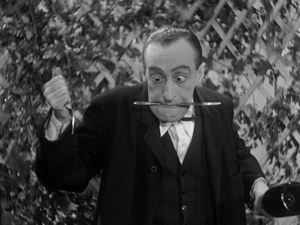
Le cinéma italien, qui est le cinéma produit ou réalisé en Italie, est l'un des principaux cinémas nationaux de l'histoire du cinéma.